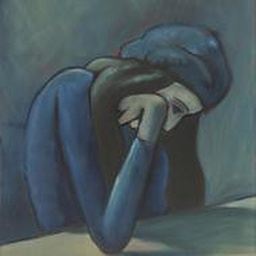
girl in blue